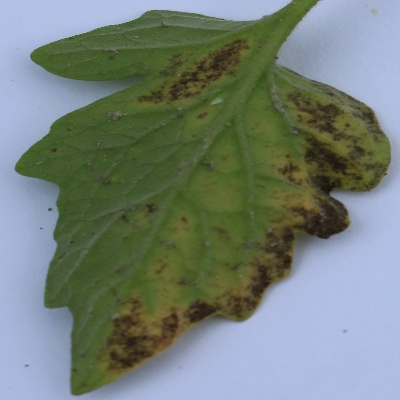
Crop: Tomato
Condition: septoria leaf spot